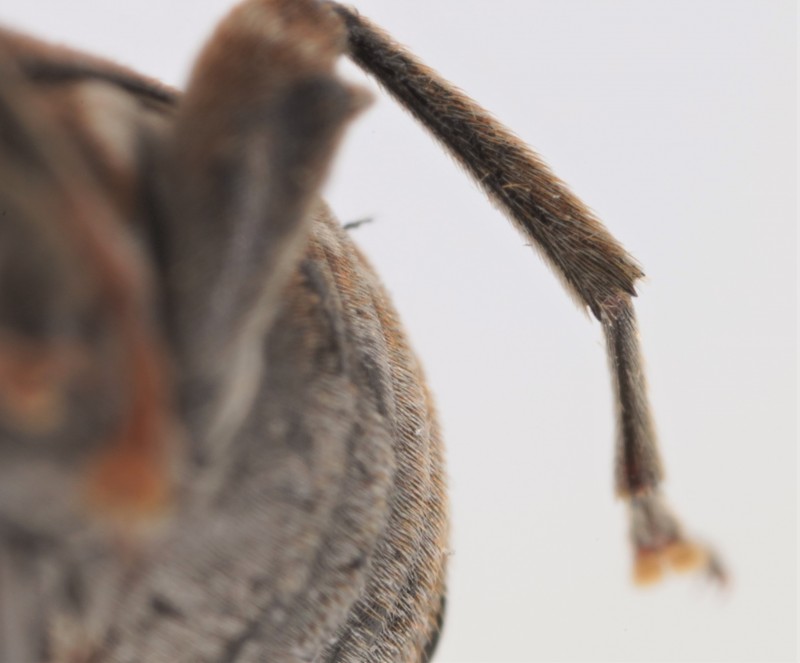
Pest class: pea_weevil